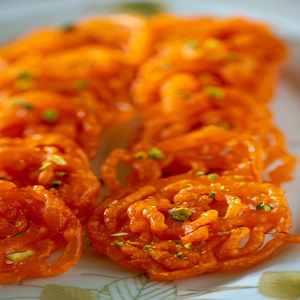
Dish: jalebi